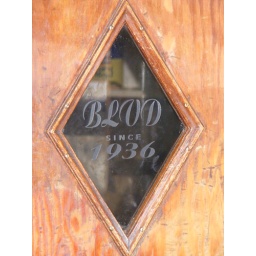
Detail of etched glass diamond window in kitchen door. Boulevard Diner. Shrewsbury St, Worcester MA